Old Mines, Missouri

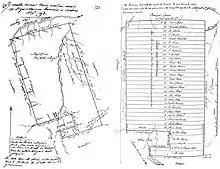
Surveys of the Old Mines land concession of 1803 show the original owners of the 400-arpent plots assigned by lottery

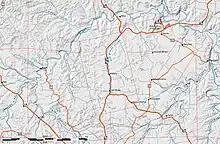
Modern map of the area around the Old Mines concession. Thin red lines show the regular grid of townships interrupted by colonial land grants and concessions, including the Old Mines concession in the center.

Austin's success at Mine à Breton sparked increased attention from interests in Ste. Genevieve and St. Louis who subsequently employed hired labor and slaves to mine ore at Old Mines. When news of the retrocession of Louisiana from Spain to France reached the area, both inhabitants and the absentee interests became more concerned about land ownership. Until around the beginning of the 19th century there was little competition for land, and the French had maintained a casual attitude concerning formalities of ownership.